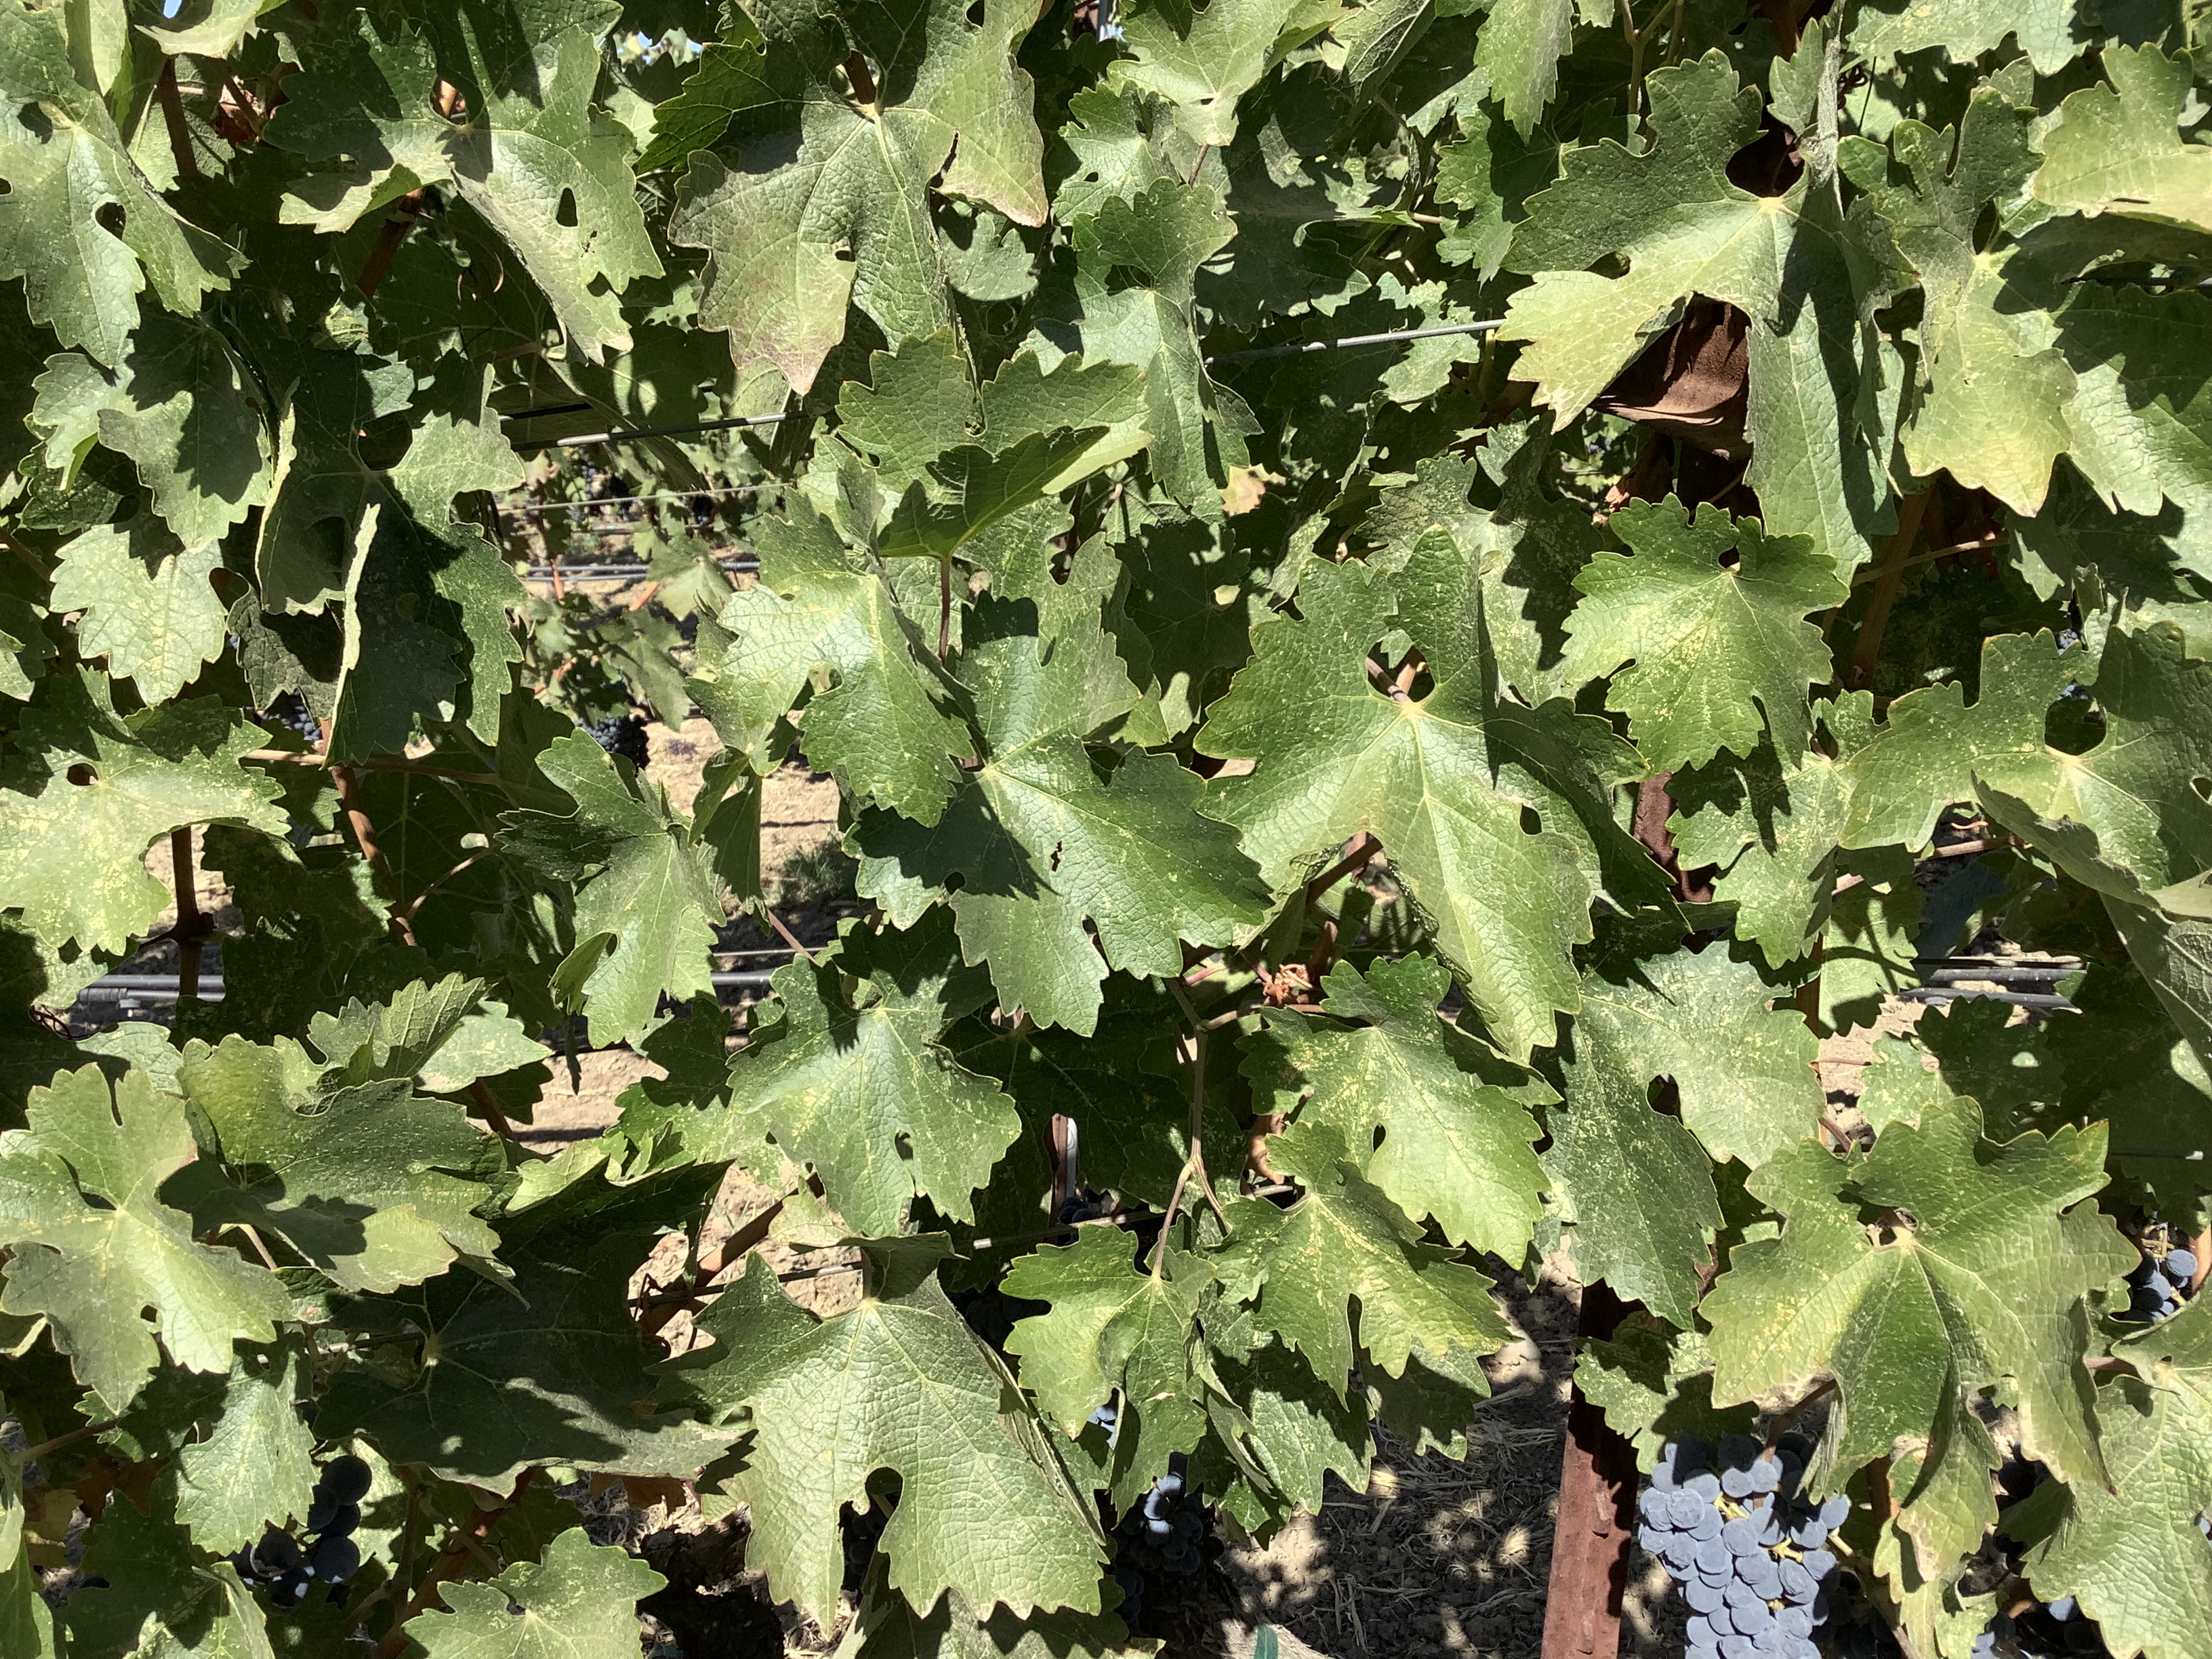
Label: No Virus